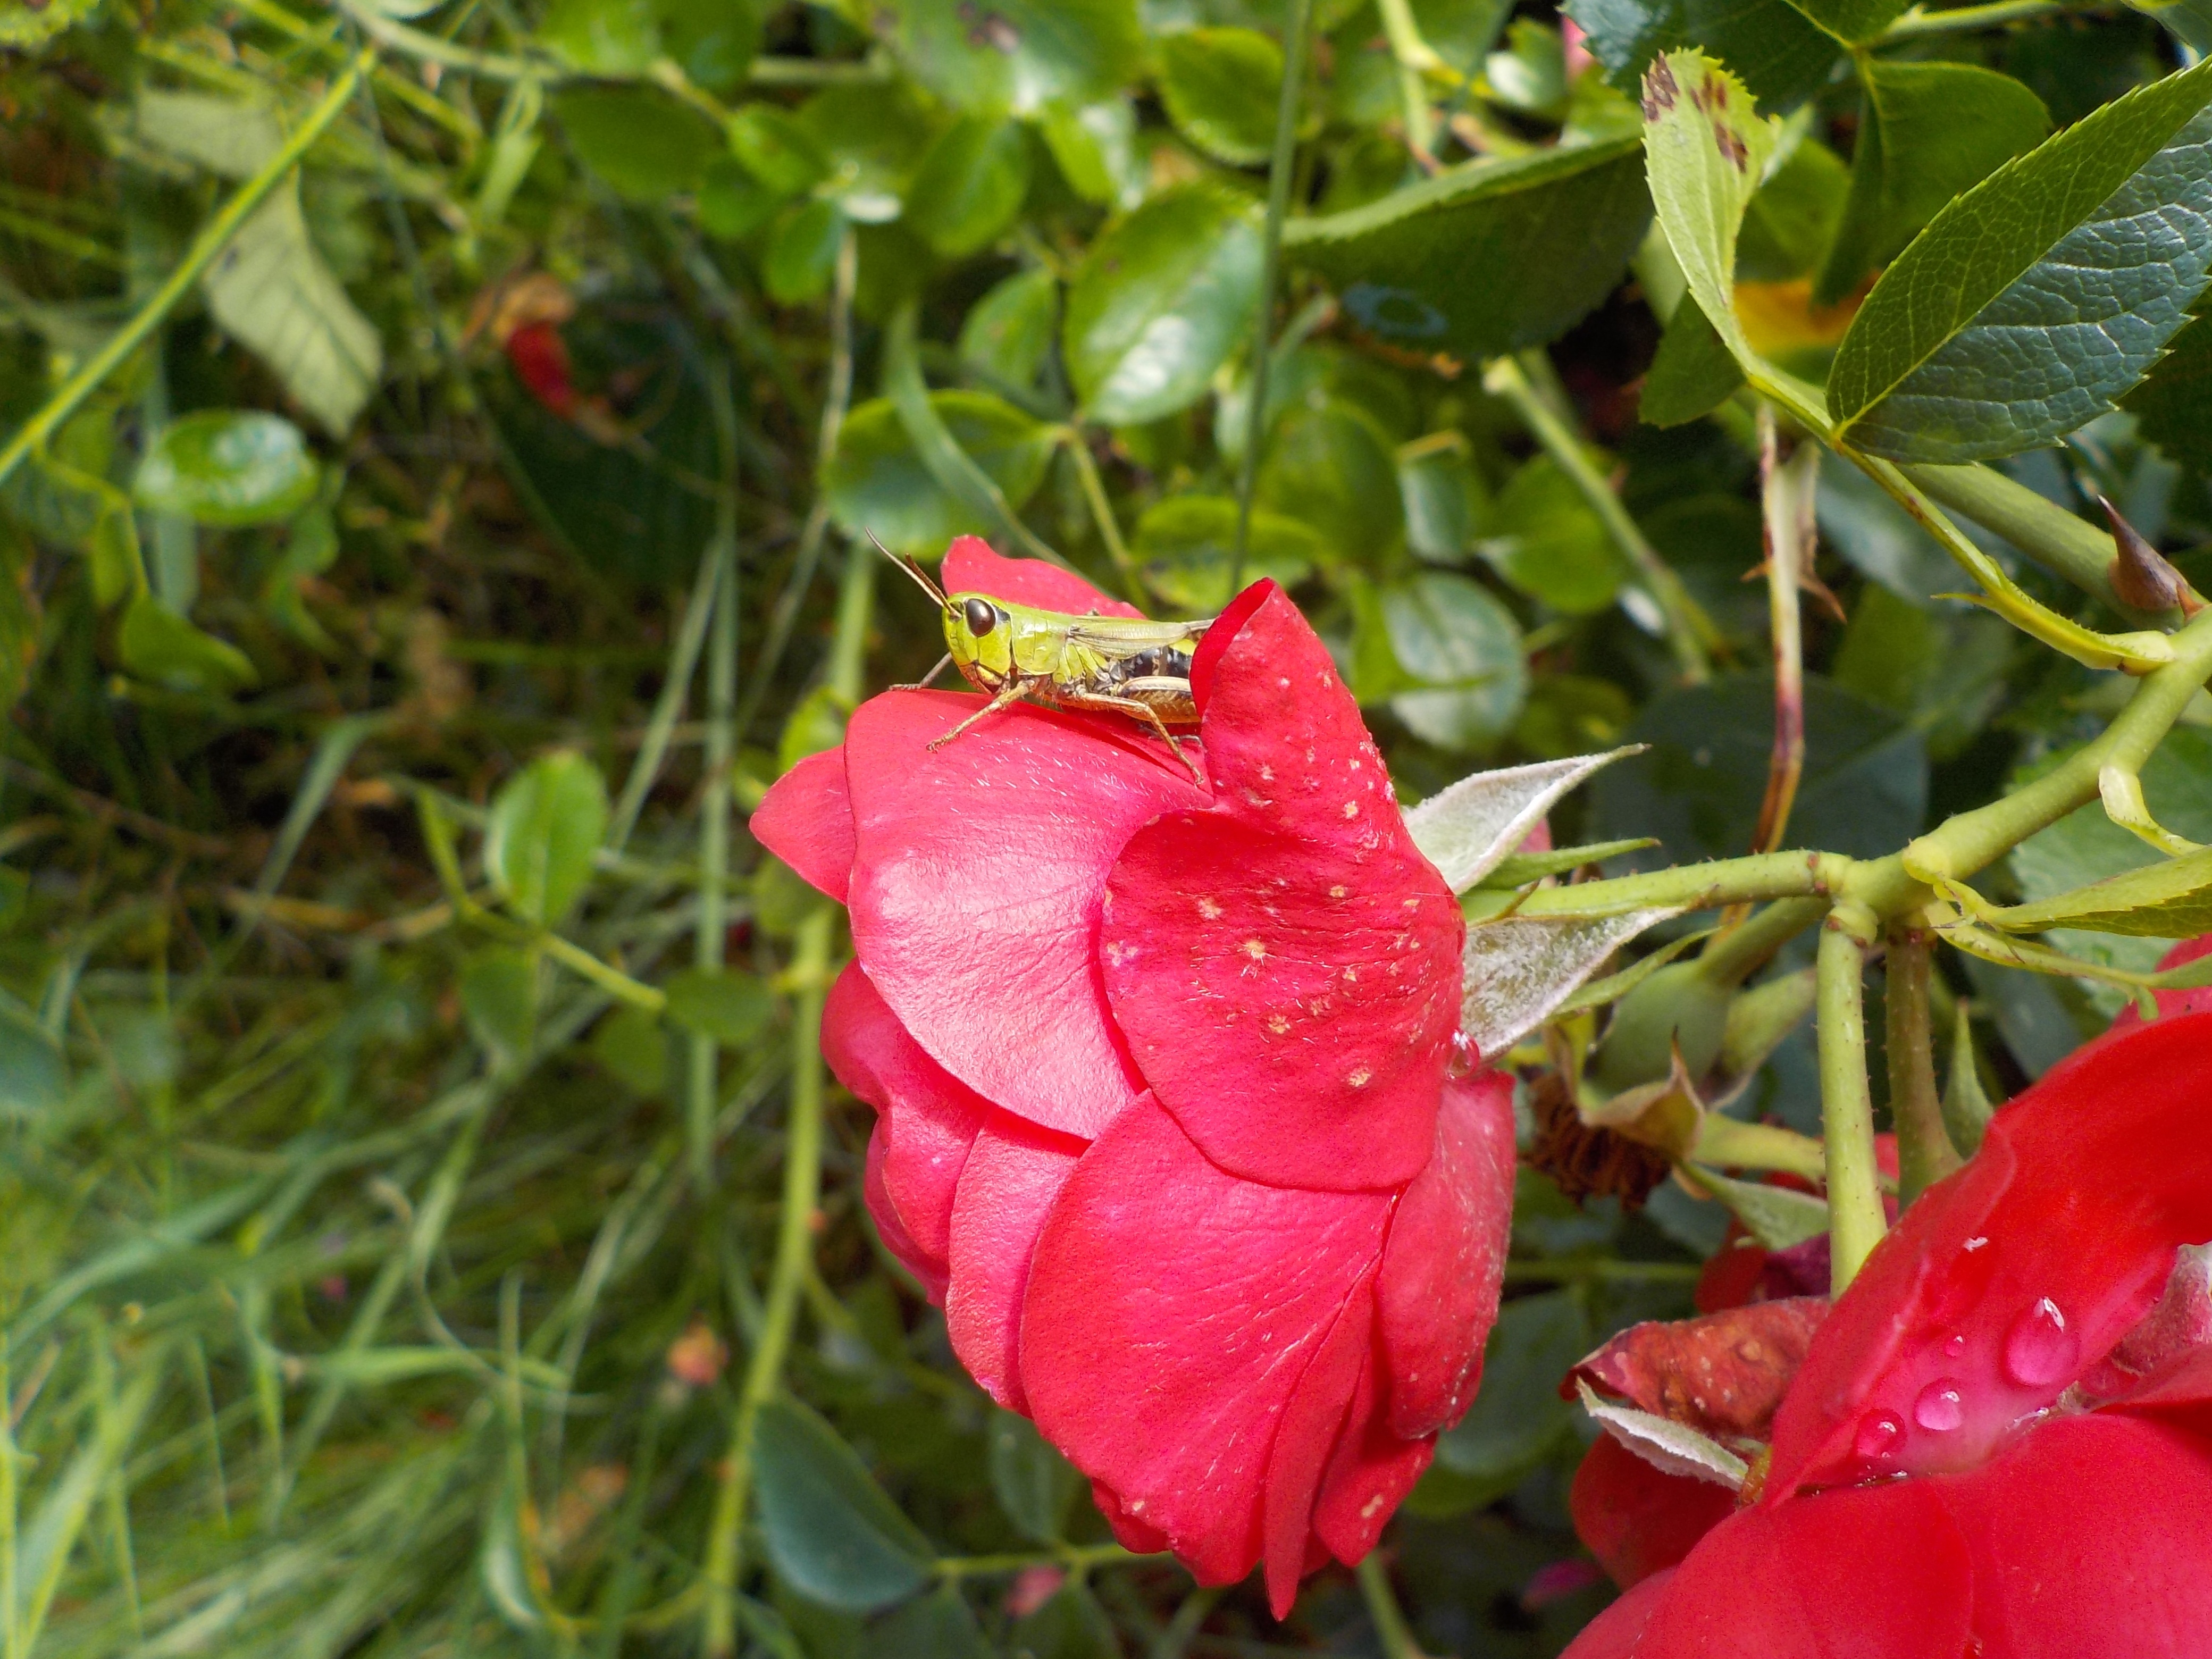
nature, plant, leaf, flower, petal, rose, insect, botany, flora, shrub, macro photography, flowering plant, garden roses, rose family, land plant, desert locust